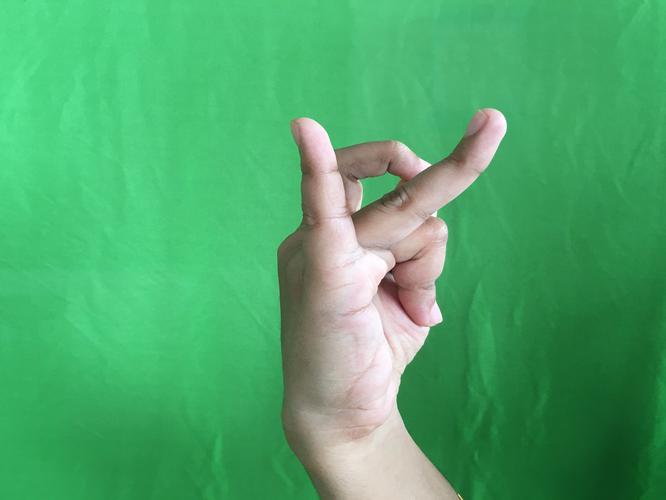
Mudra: Katakamukha_3
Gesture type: single_hand